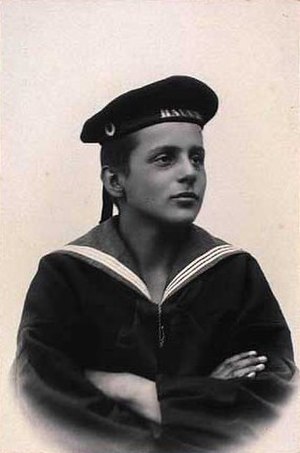
Frits Holm
Frits Holm som ung
"Frits Vilhelm Holm var en dansk eventyrer. I hans bøger angives han normalt simpelthen som Frits Holm eller Frits V. Holm, mens de amerikanske aviser generelt stavede hans navn forkert som Fritz von Holm. Holm blev senere kendt for sit fup med ridderordener og adelstitler, og det indskudte ""von"" havde han selv opdigtet.